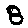
Label: 8